Steve Bracks

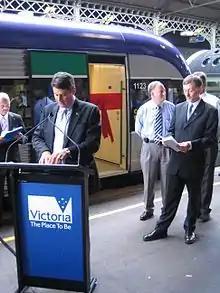
Steve Bracks and Transport minister Peter Batchelor at the launch of the Regional Fast Rail project Geelong line upgrades in February 2006

The election campaign was a relatively low-key affair, with the Government and Bracks largely running on their record, as well as their plans to tackle infrastructure issues in their third term. Bracks' image loomed large in Labor's election advertising. Liberal attacks concentrated on the slow process of infrastructure development under Bracks (notably on water supply issues relating to the severe drought affecting Victoria in the election leadup), and new Liberal leader Ted Baillieu promised to start construction on a range of new infrastructure initiatives, including a new dam on the Maribyrnong River and a desalination plant. Labor's broken election promise on Eastlink was also expected to be a factor in some seats in the eastern suburbs of Melbourne.